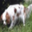
Label: dog